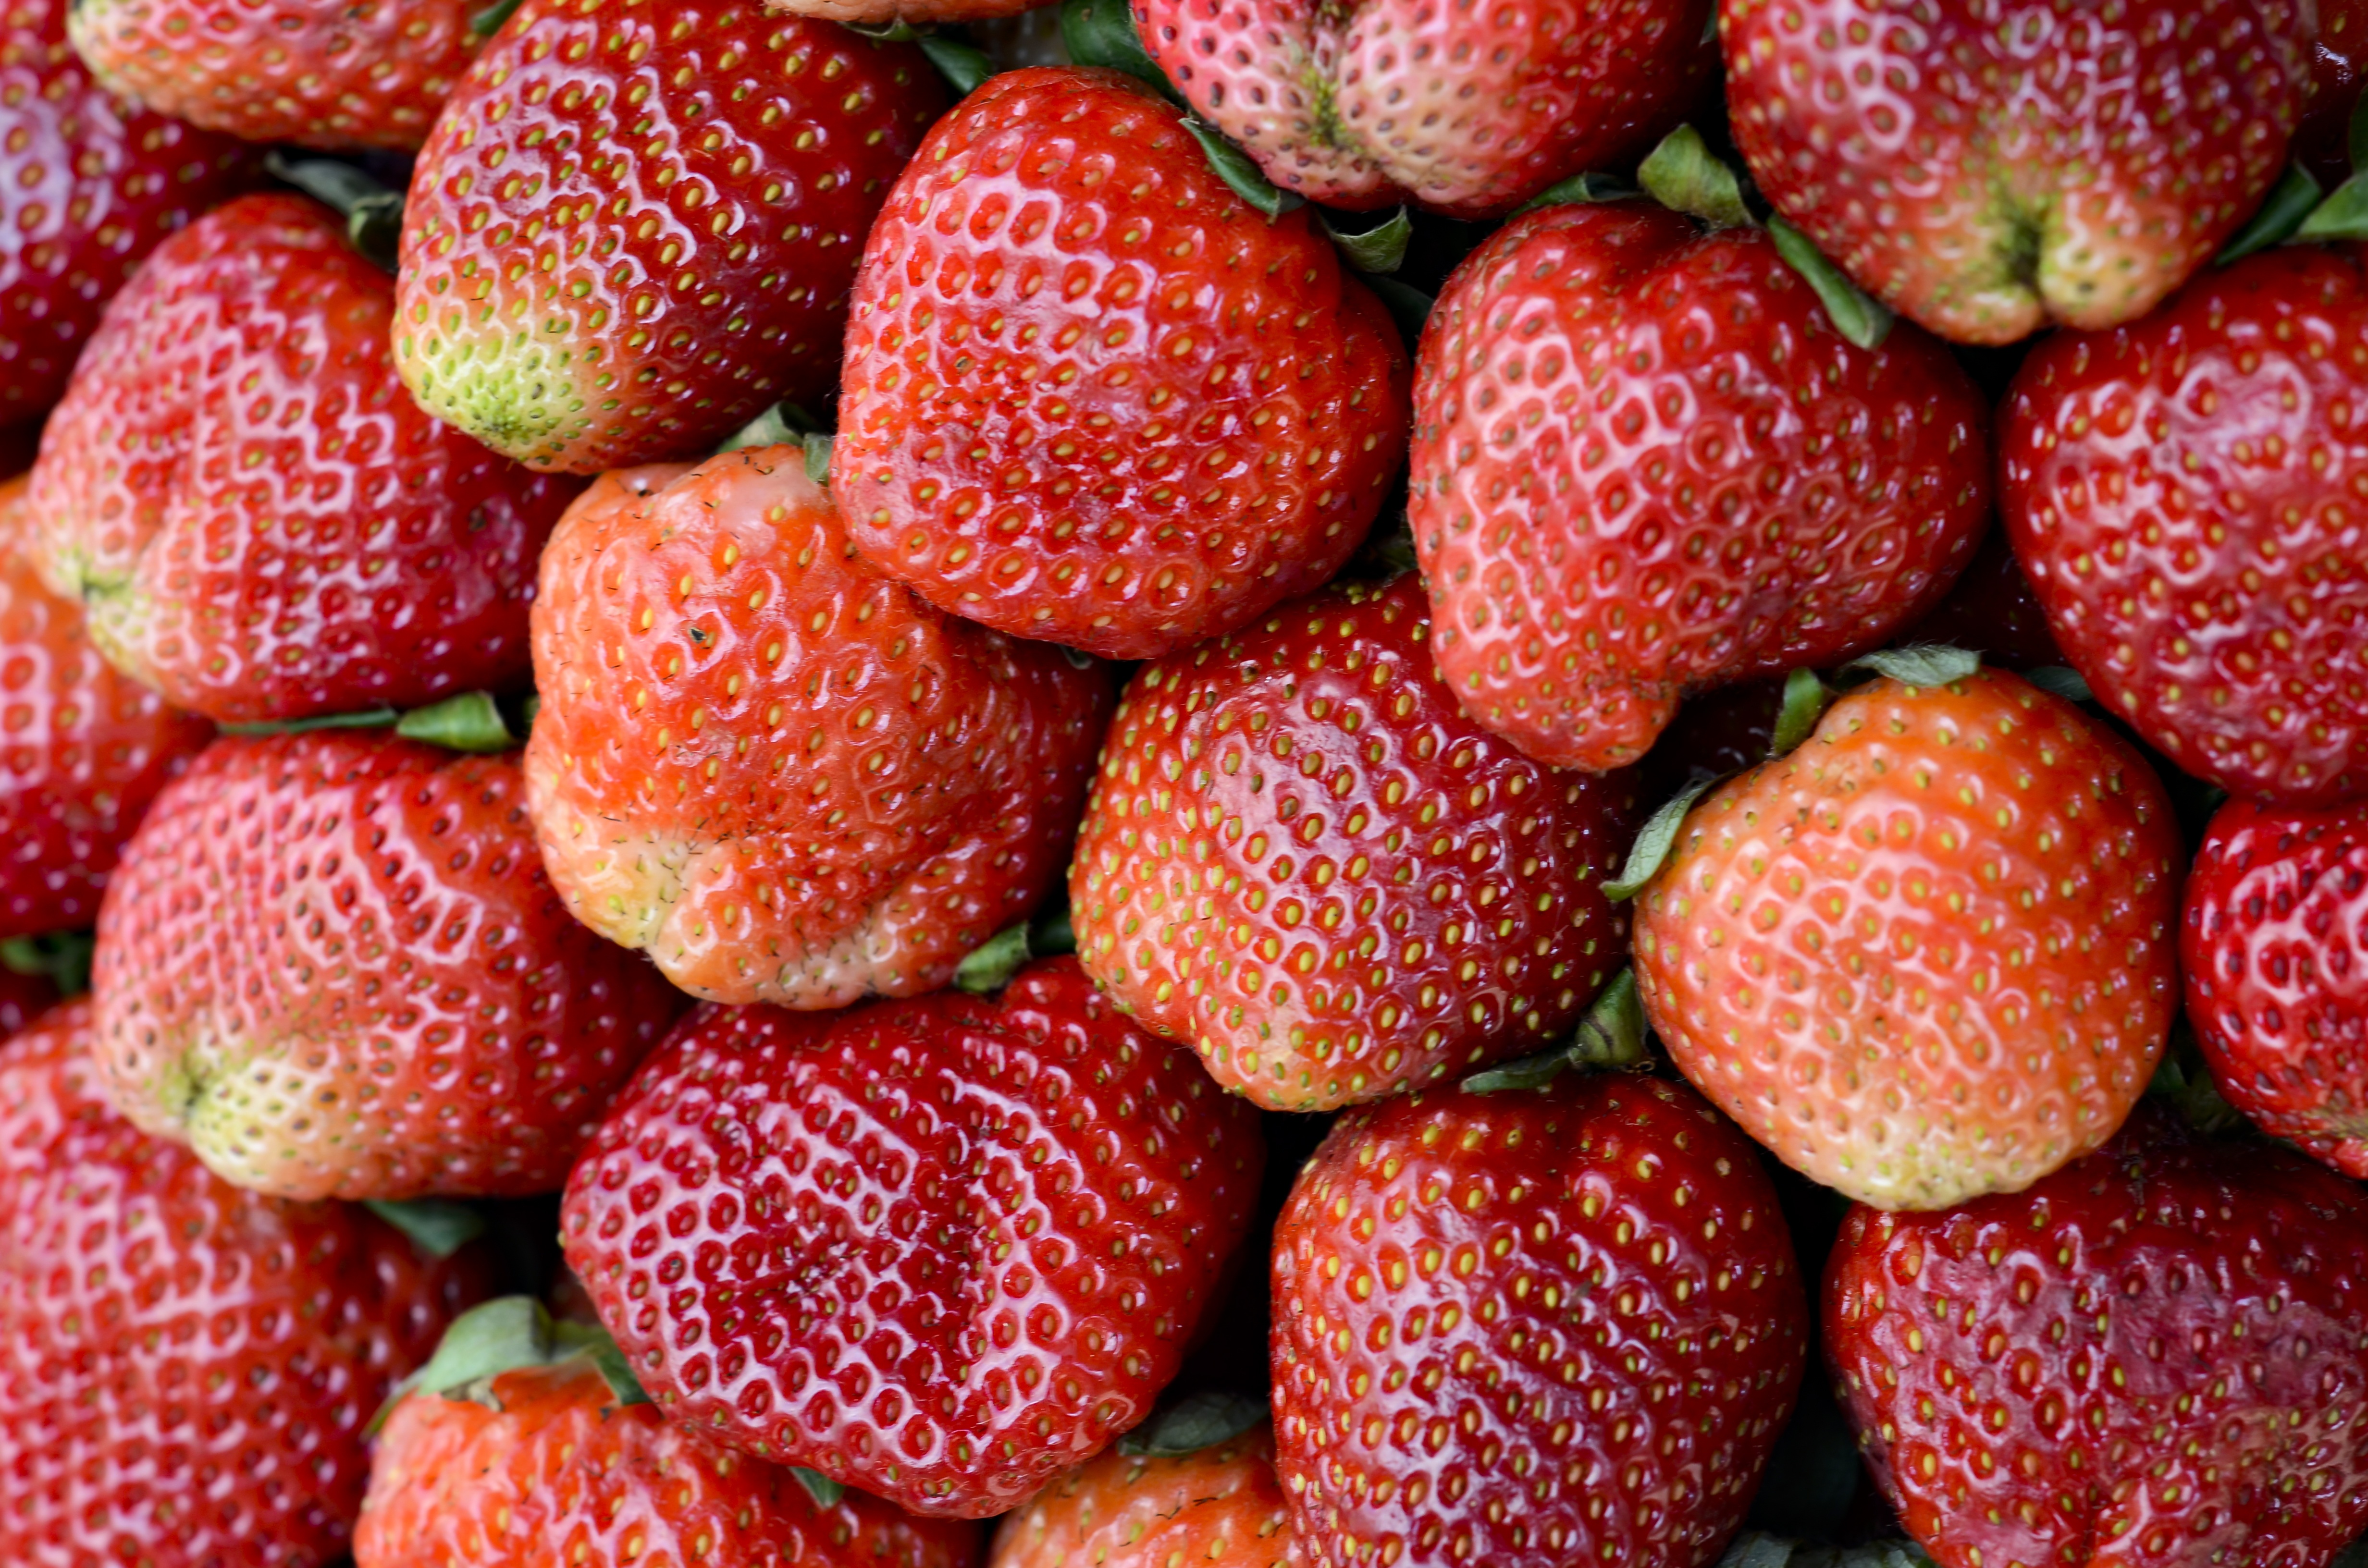
plant, fruit, sweet, travel, food, red, produce, succulent, strawberry, background, fruits, strawberries, sell, vietnam, beautiful eyes, appetite, dalat, nine succulent, tip leads, myrica rubra, frutti di bosco, loganberry